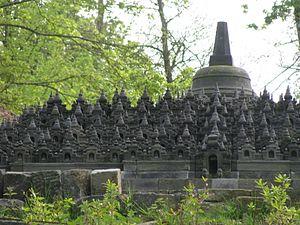
Pairi Daiza est un parc zoologique belge wallon situé dans la province de Hainaut, à Brugelette. Fondé en 1994, il s'est d'abord appelé Paradisio de son ouverture jusqu'en 2010. Il est la propriété d'Eric Domb, fondateur du parc, et de Marc Coucke, milliardaire et président du RSC Anderlecht.